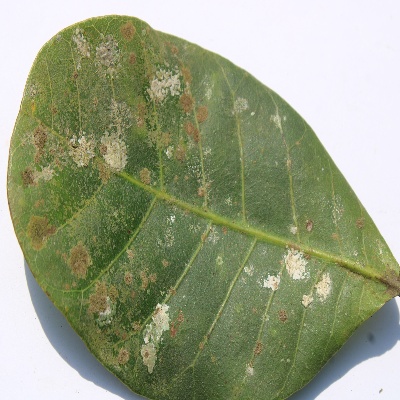
Crop: Cashew
Condition: red rust